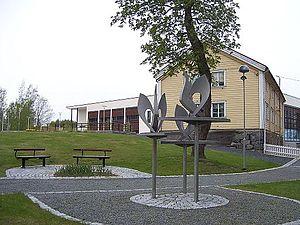
Ylöjärvi est une ville du sud-ouest de la Finlande. Elle se situe dans la région du Pirkanmaa.